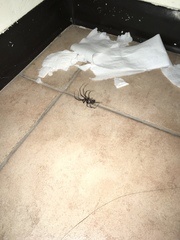
Species: Lactrodectus_hesperus